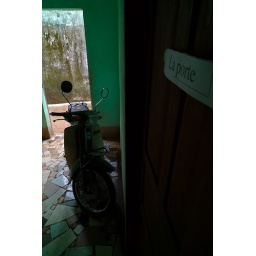
The view outside my bedroom door in Forecariah, into the walled courtyard.